Raoni Metuktire

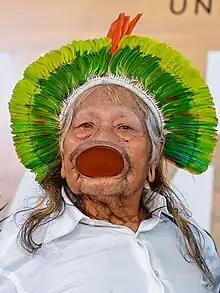
Raoni in 2023

Raoni Metuktire (born in 1932), also known as Chief Raoni or Ropni, is an Indigenous Brazilian leader and environmentalist. He is a chief of the Kayapo people, a Brazilian Indigenous group from the plain lands of the Mato Grosso and Pará in Brazil, south of the Amazon River and along Xingu River and its tributaries. He is internationally famous as a living symbol of the fight for the preservation of the Amazon rainforest and indigenous culture.